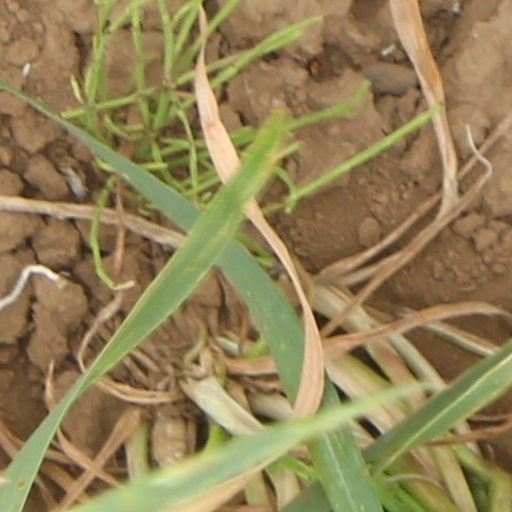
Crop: wheat